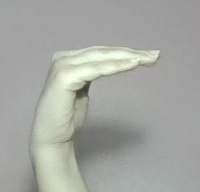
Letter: haa